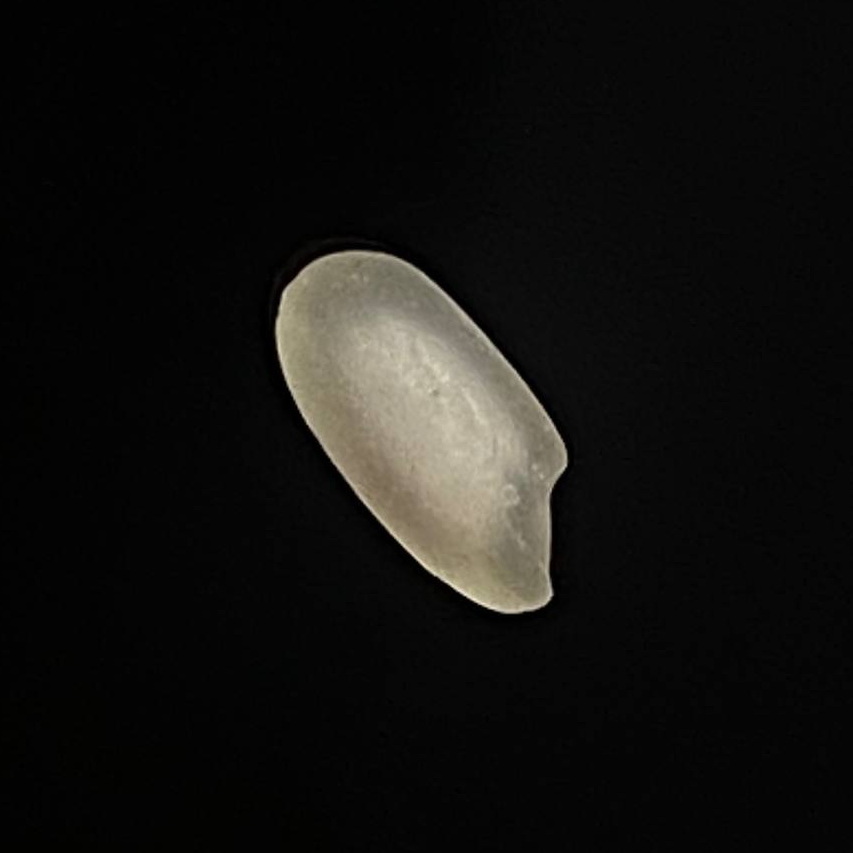
Rice variety: Bashful